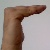
The image shows a hand gesture representing a space in Indian Sign Language.